Morarji Desai

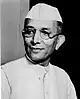
Desai,

Morarji Ranchhodji Desai (29 February 1896 – 10 April 1995) was an Indian politician and independence activist who served as the prime minister of India between 1977 and 1979 leading the government formed by the Janata Party. During his long career in politics, he held many important posts in government such as the chief minister of Bombay State, the home minister, the finance minister, and the deputy prime minister.